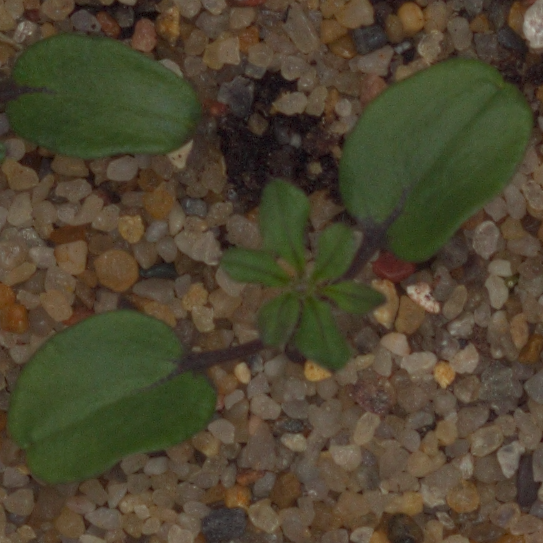
Label: cleavers